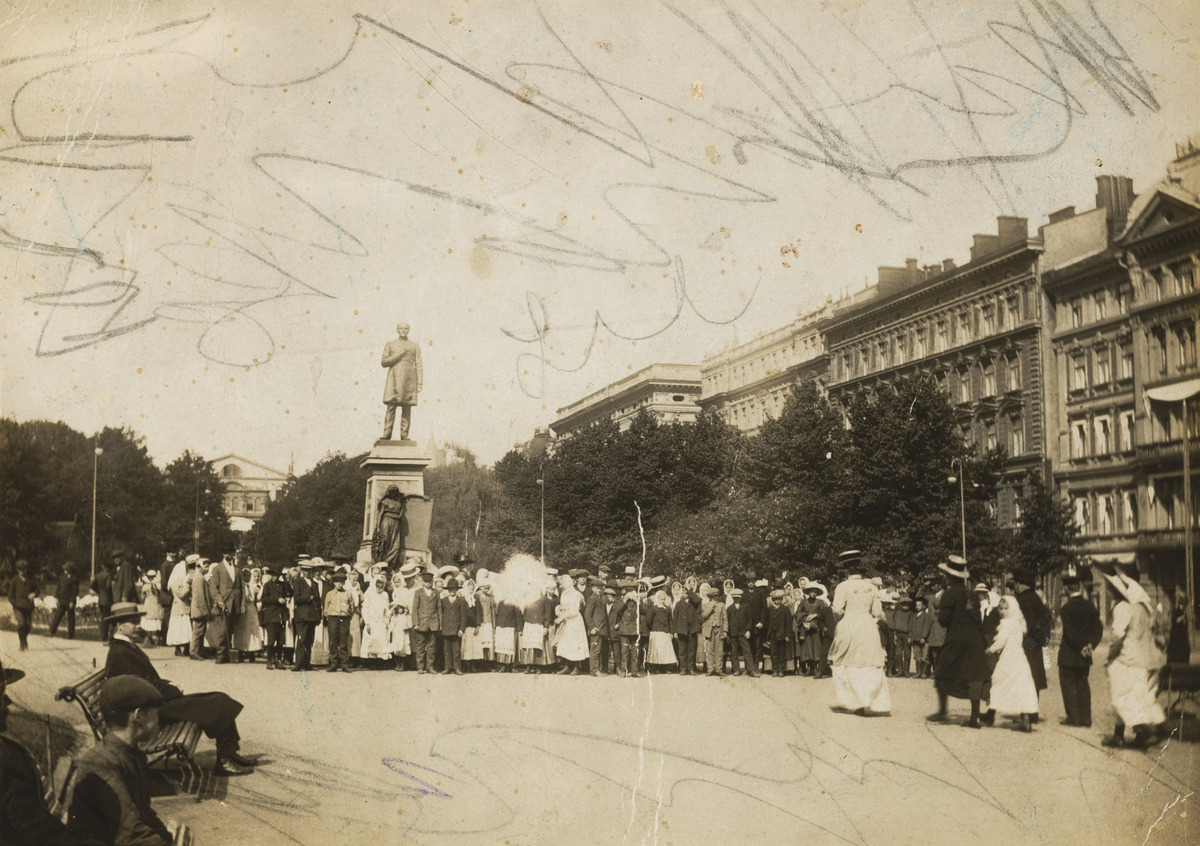
Hiitolan kansakoulun kouluretki Helsinkiin
sisällön kuvaus: Hiitolan kansakoulun kouluretki Helsinkiin. Retkeläiset J.

L.

Runebergin

patsaalla Runebergin esplanadilla. mustavalkoinen
Ajankohta: kuvausaika 1908 n.
Paikka: Suomi, Uusimaa, Helsinki, Kaartinkaupunki Helsinki, Runebergin esplanadi
Aiheet: koulut kansakoulu, koululaiset, matkailu kotimaanmatkailu, veistokset patsaat